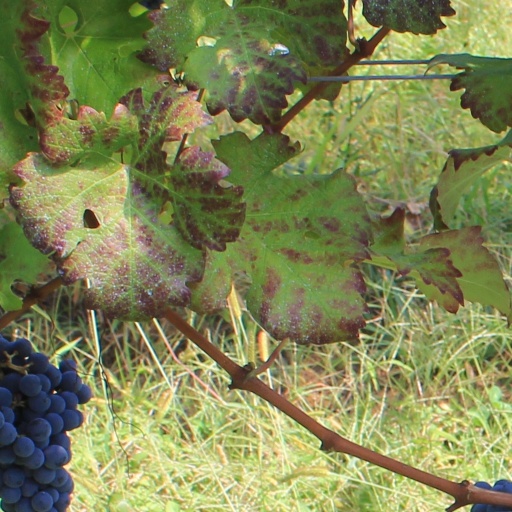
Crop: grape